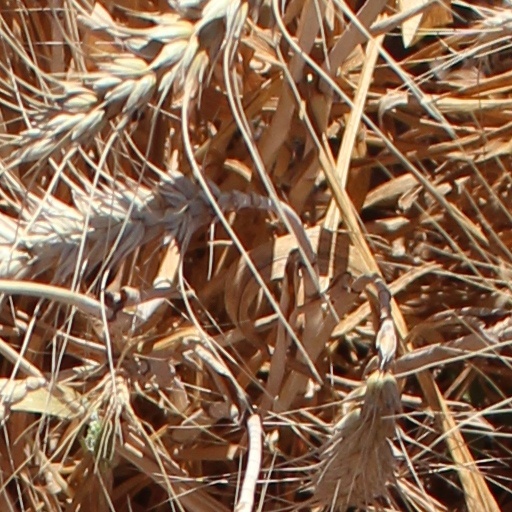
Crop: wheat